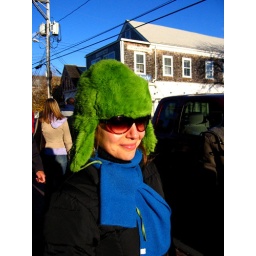
a green hat in p-town